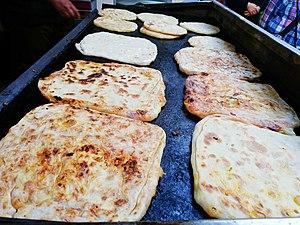
Msemmems en train de cuire.
Le msemmen, également orthographié msemen et m'semen, est une sorte de crêpe feuilletée. Spécialité culinaire du Maghreb, on en trouve des variétés différentes selon les régions, notamment en Algérie, au Maroc et en Tunisie.